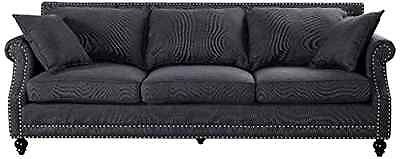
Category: sofa